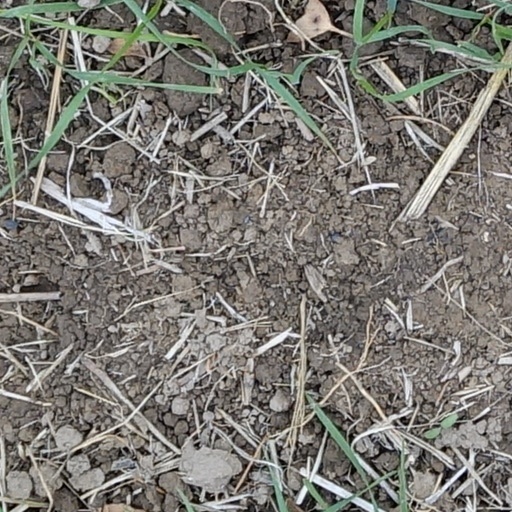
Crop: wheat